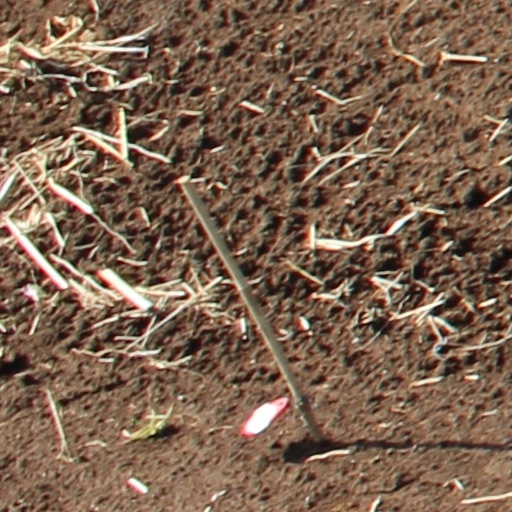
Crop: wheat